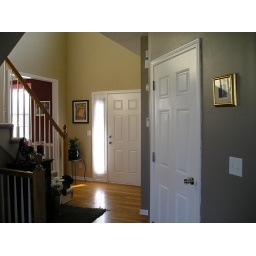
Entrance way with new wall color and plant in corner